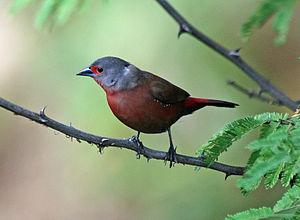
L’Amarante de Reichenow est une espèce de passereaux appartenant à la famille des Estrildidae.